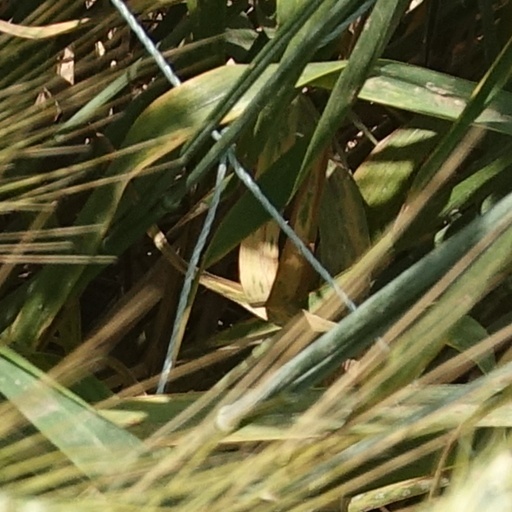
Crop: wheat